Dinky Toys

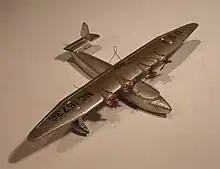
No. 60w Sikorsky S-42, suffering from zinc pest

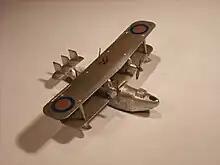
No. 60h. Short Singapore

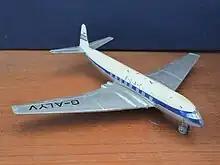
No. 999. De Havilland Comet

Although the production of aircraft models continued after the war, the heyday of Dinky ships was between 1934 and 1939. The models, which were 1/1200 to 1/1985 scale, were cast from the same unstable alloy that was used across the entire pre-war Dinky range and have therefore suffered from the metal decay that makes survivors all the more rare. Small metal rollers were also included in the design and concealed in the underside of the hull so that the models could be moved smoothly across surfaces. Mirroring the aircraft range, both civilian and military ships were issued, and again, some were disguised.